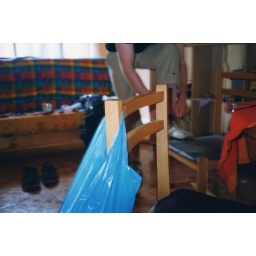
Here's a pic of a beautiful blue Spanish bag and some idiot lurking in the background, spoiling the composition.